Traditional metal working in Mexico

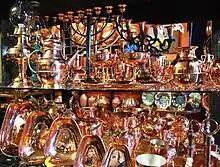
Copper products for sale in Santa Clara del Cobre, Michoacán

While copper was worked in some parts of Mesoamerica, modern Mexican tradition is Spanish in origin. Copper working was initially ignored by the Spanish conquistadors as they were looking for gold and silver. It was not shipped to Spain as much as the other two. Instead, it eventually became important for the creation of utilitarian items, especially domestic items such as pots and pans. Today, the center of traditional copper work in Mexico is the state of Michoacán, especially the municipality of Santa Clara del Cobre. One traditional hammered copper object is a large vessel in which pork fat is rendered or sugar caramelized for making candies. Every year during the month of August Santa Clara del Cobre holds a copper festival.